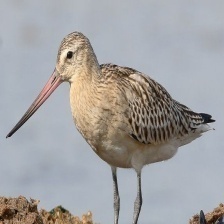
Species: BAR-TAILED GODWIT
Scientific name: LIMOSA LAPPONICA